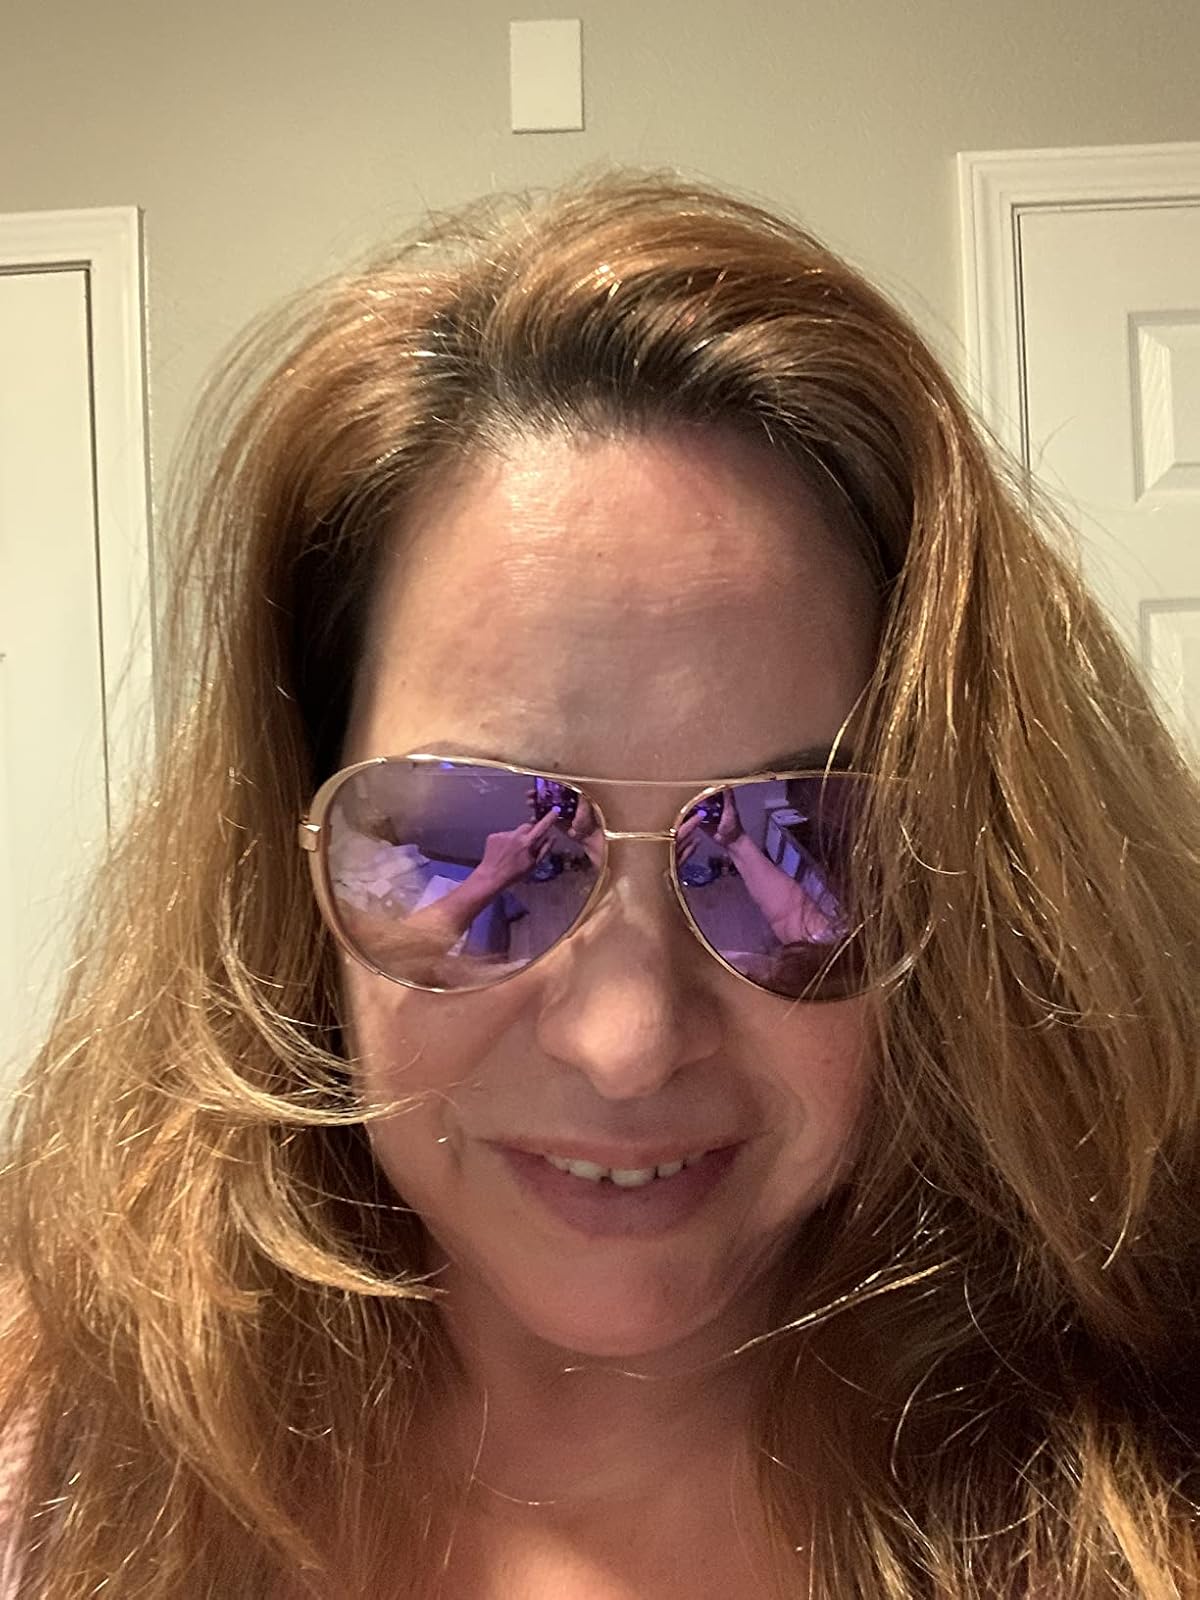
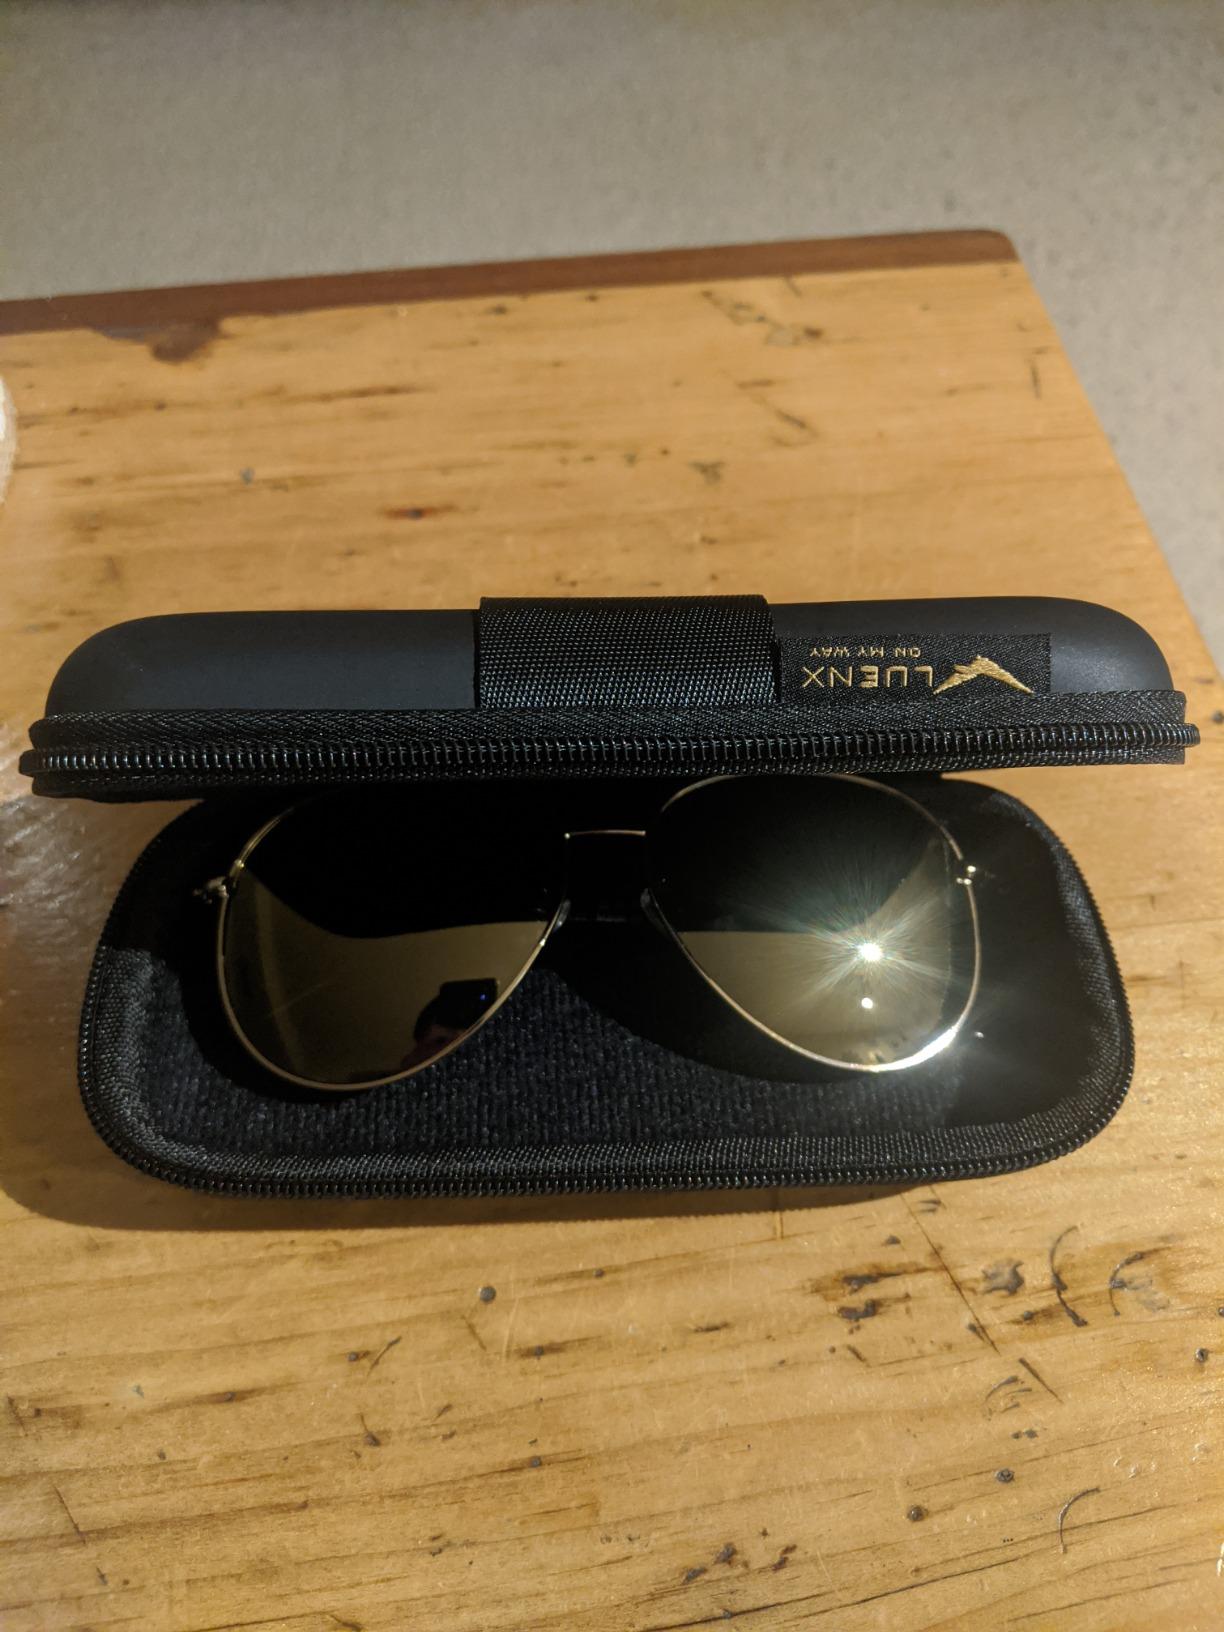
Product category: accessories_sunglasses
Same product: no